Fiesta de las Cruces

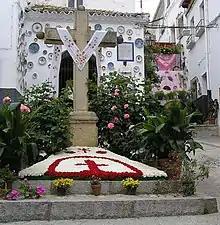
Cross decorated at Alcalá la Real, Spain.

The Fiesta de las Cruces ("Festival of the Crosses") or Cruz de Mayo ("May Cross") is a holiday celebrated on 3 May in many parts of Spain and Hispanic America.